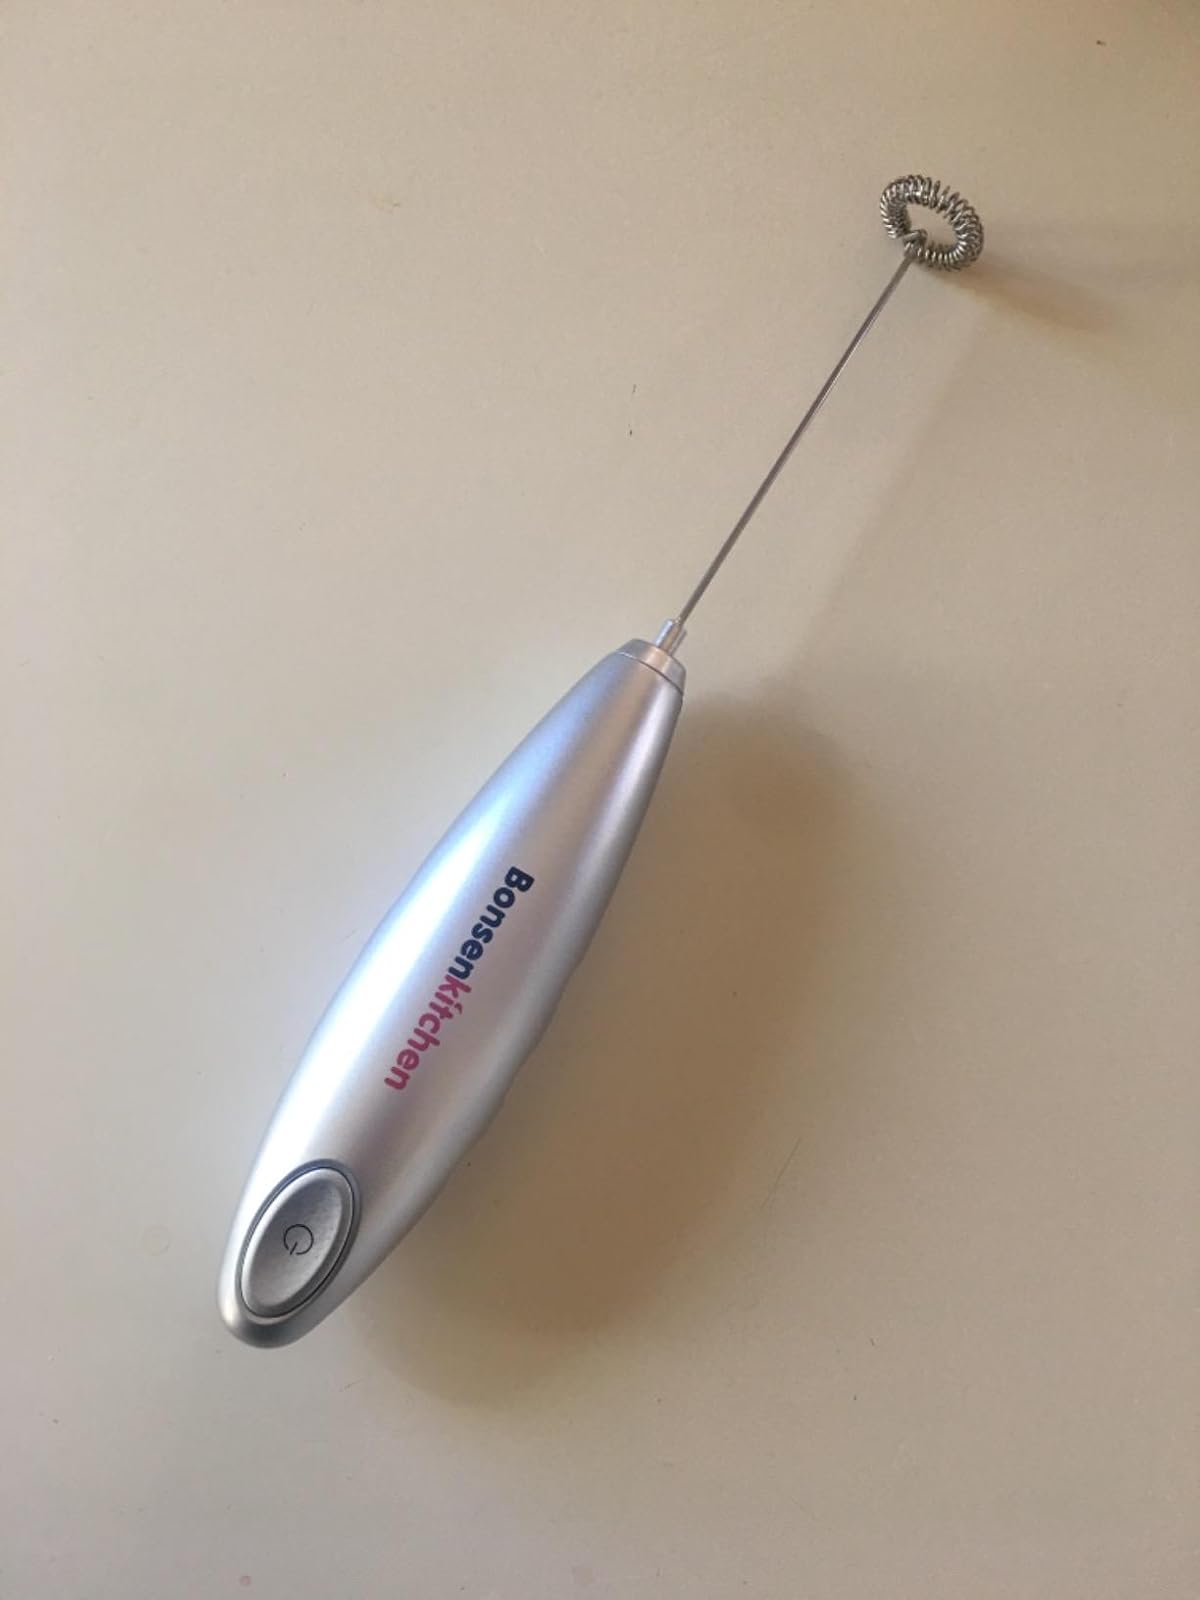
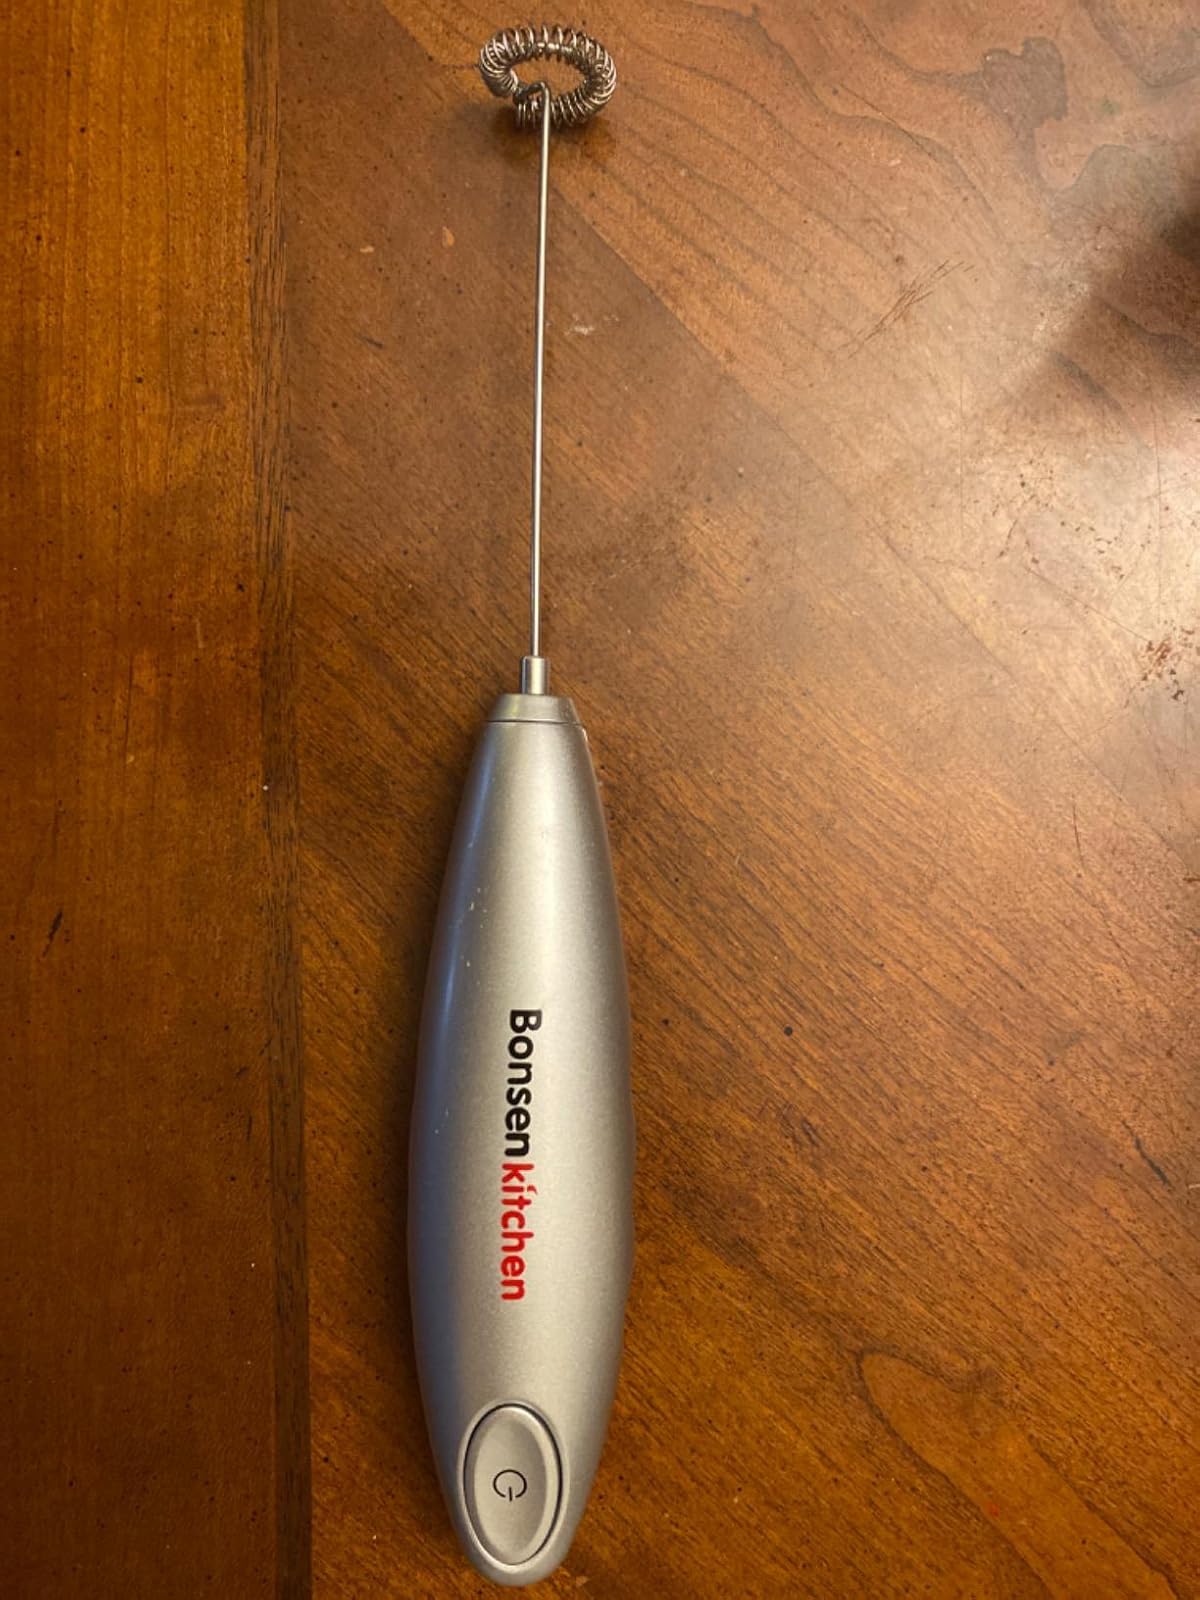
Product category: items_mixer
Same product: yes